Witness (2006 TV programme)

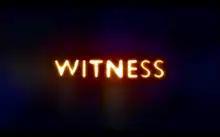
Title card

Witness is the flagship documentary television program that airs on Al Jazeera English. The program showcases documentaries commissioned or acquired from independent filmmakers around the world. The films focus on stories that receive less international coverage and "people at the margins of society."